Yellow stingray

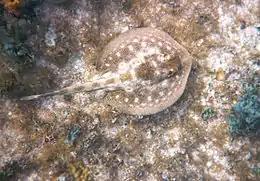
The yellow stingray prefers habitats with a dense covering of invertebrates.

The yellow stingray is found throughout the inshore waters of the Gulf of Mexico (where it is the only representative of its family) and the Caribbean Sea, including Florida, the Bahamas, and the Greater and Lesser Antilles to Trinidad. On rare occasions, it ranges as far north as Cape Lookout in North Carolina. It is quite abundant in the Florida Keys and parts of the Antilles, and rather uncommon elsewhere. Off Mexico, this species occupies a salinity range of 26–40 ppt.